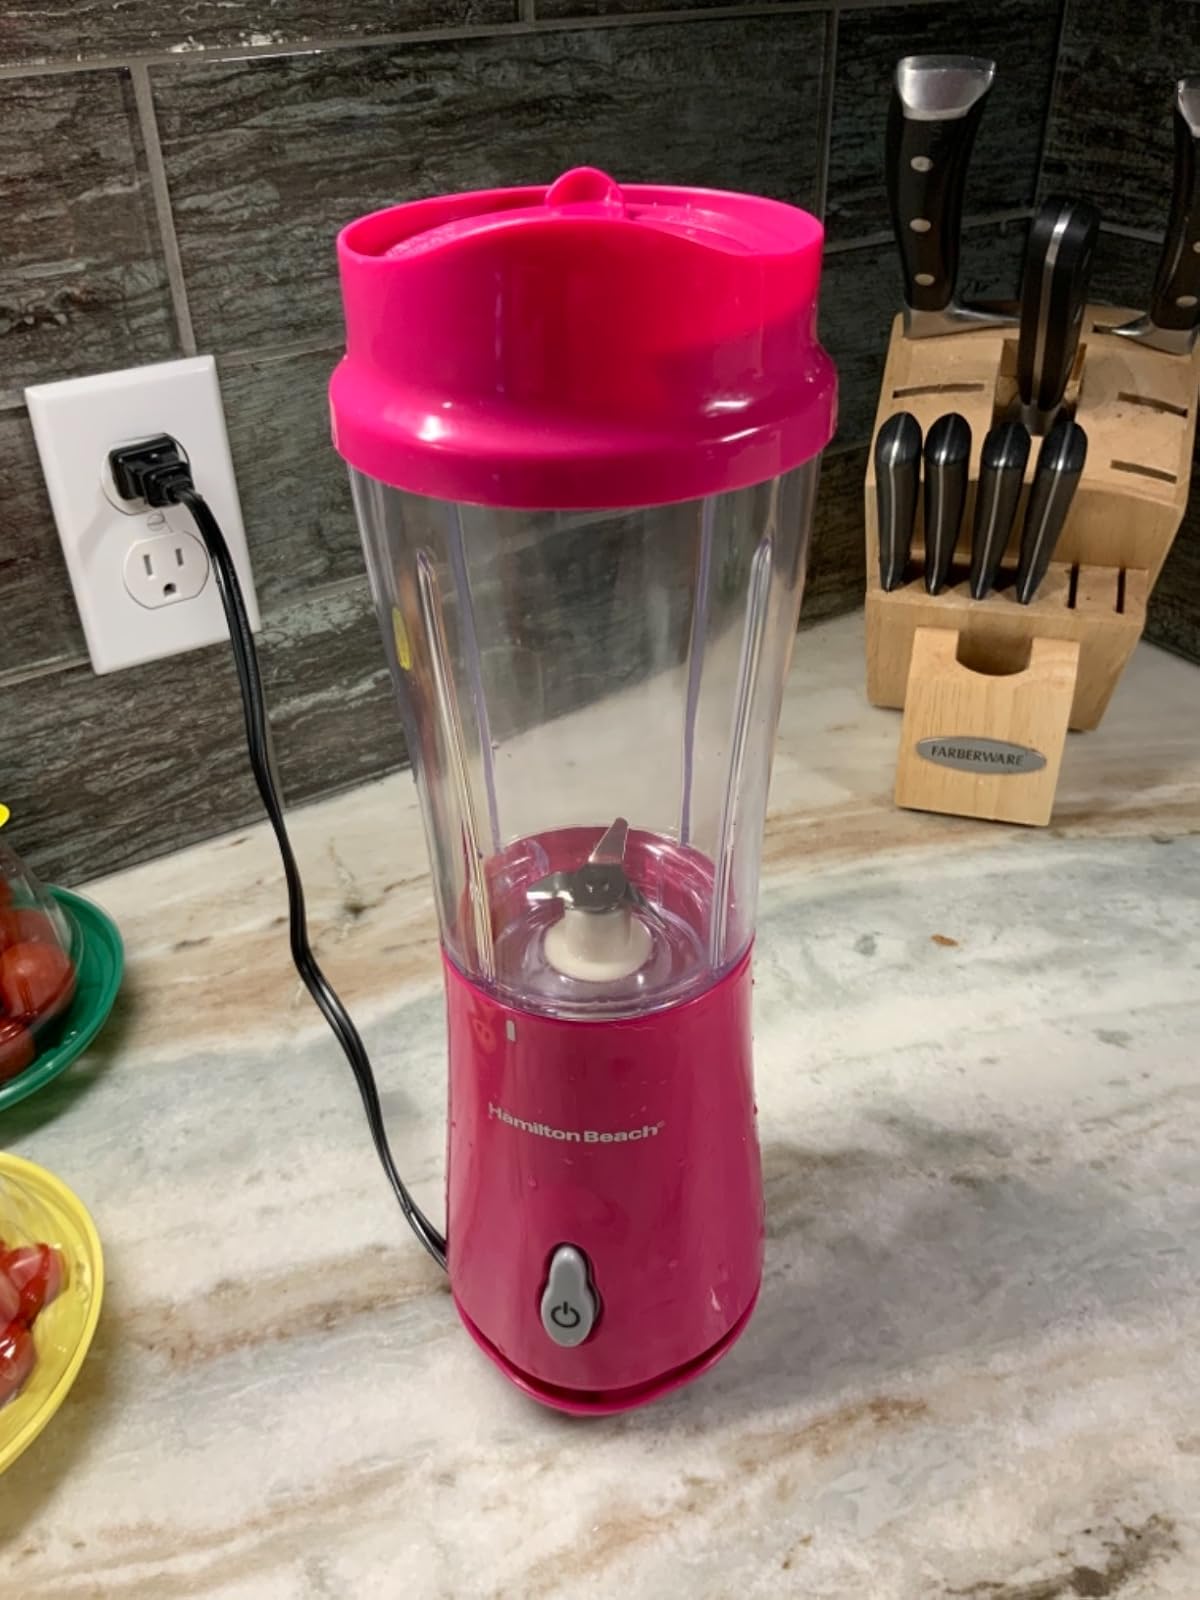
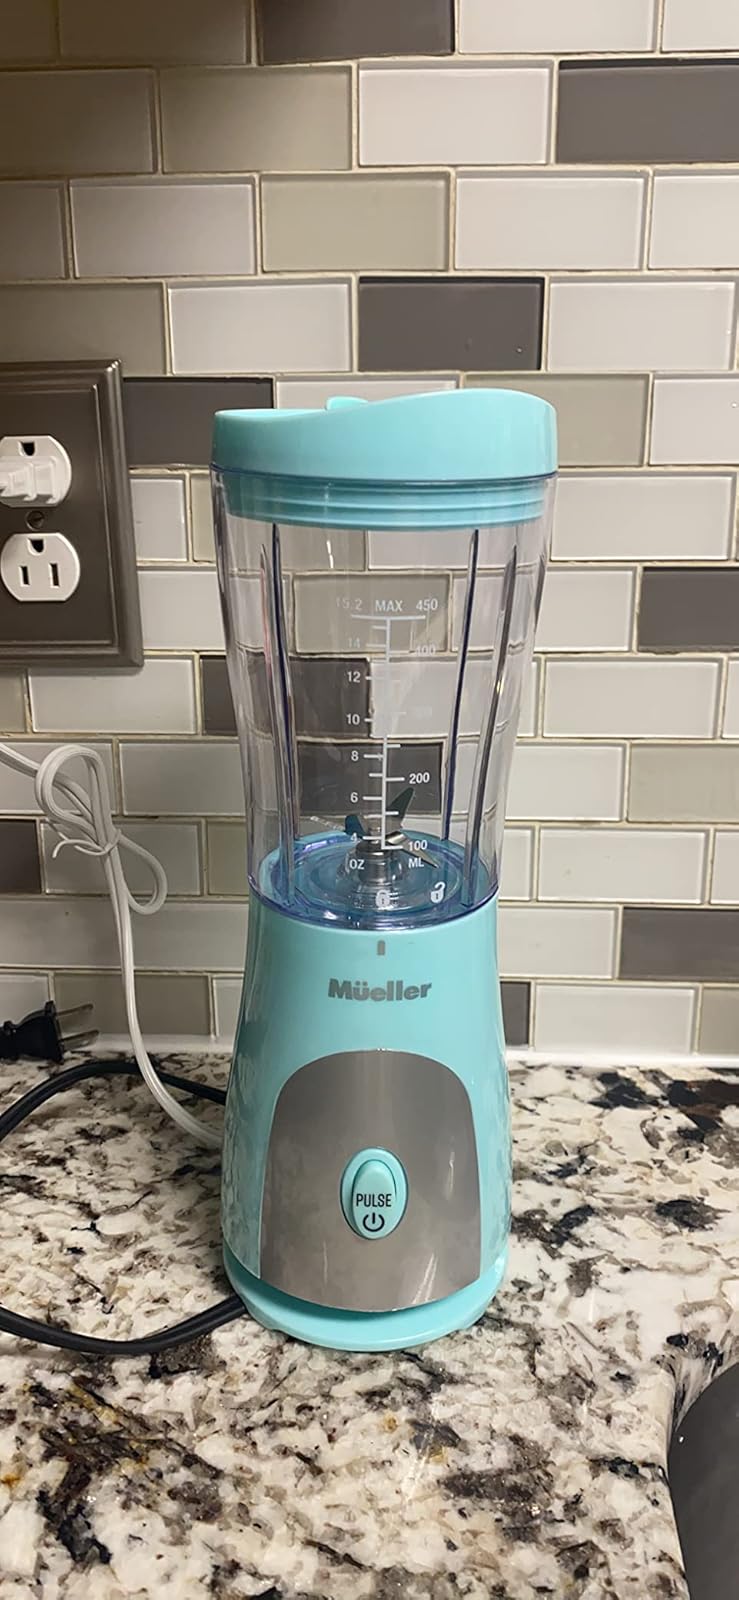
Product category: items_blender
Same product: no